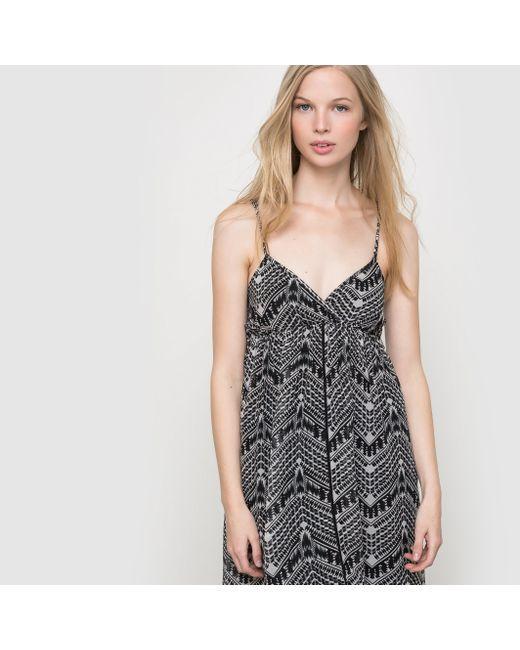
Kleid, Baumwolle, Ausgehen, schwarz und weiß, glatt, detailliert